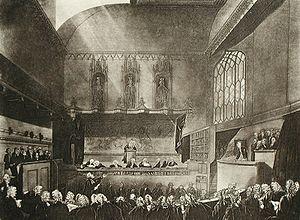
Ashford v Thornton est une affaire judiciaire, jugée devant la Cour du banc du Roi anglaise, qui, dans le cadre de l'appel d'un jugement d'acquittement pour meurtre, a confirmé le droit d'un accusé à bénéficier d'un duel judiciaire.